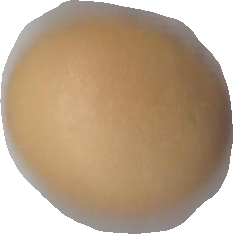
Variety: Dega